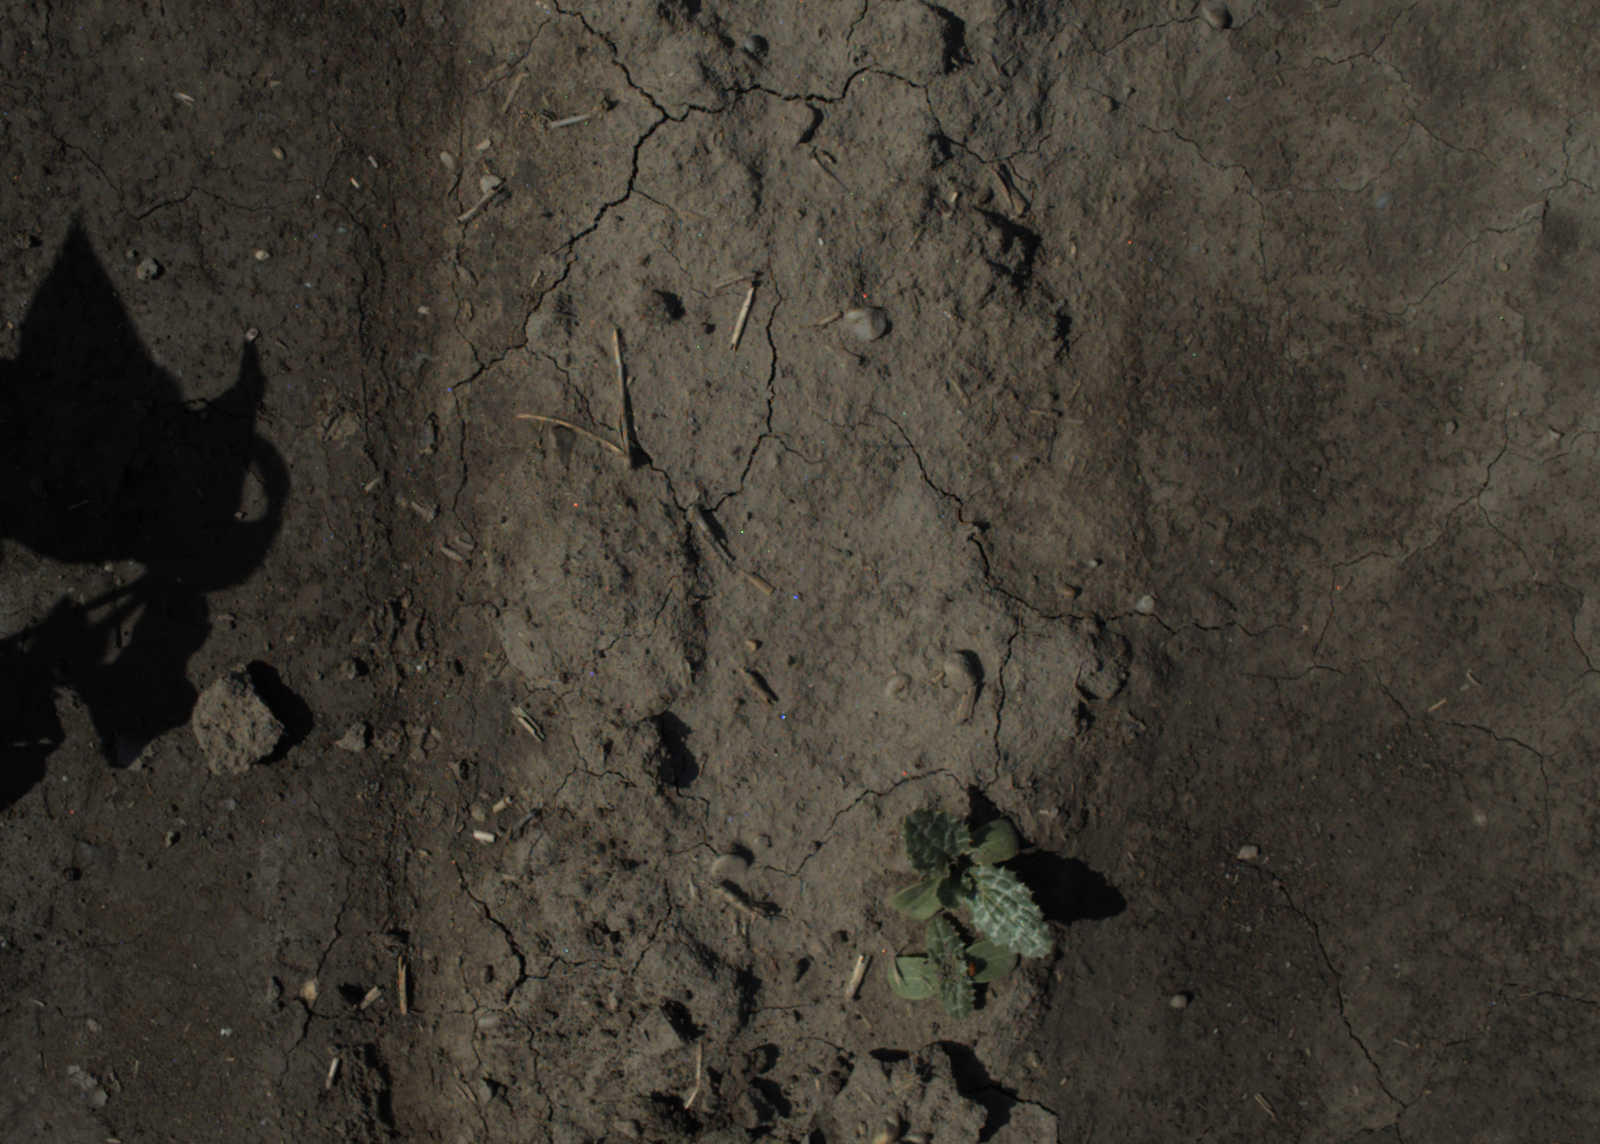
Capture date: 15.07.2021 10:11:34
Weather: sunny
Wind: light
Seeding date: 08.06.2021
Plant canopy height (mm): 962